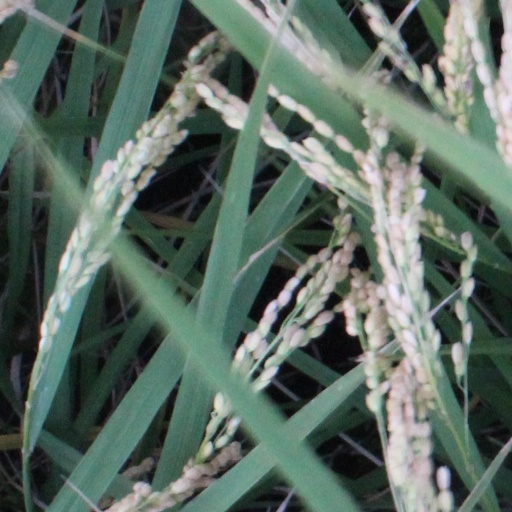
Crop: rice